George Harry DeVall

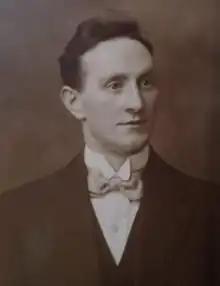
George Harry Devall, circa 1895

George Harry Devall (sometimes DuVall or DeVall) (1869–1956) practised from 1895 until he retired to Wales in 1934. Devall was a prolific architect who made a significant contribution to the quality of the built environment in Edgbaston, Harborne, Rotton Park and Winson Green areas of Birmingham.